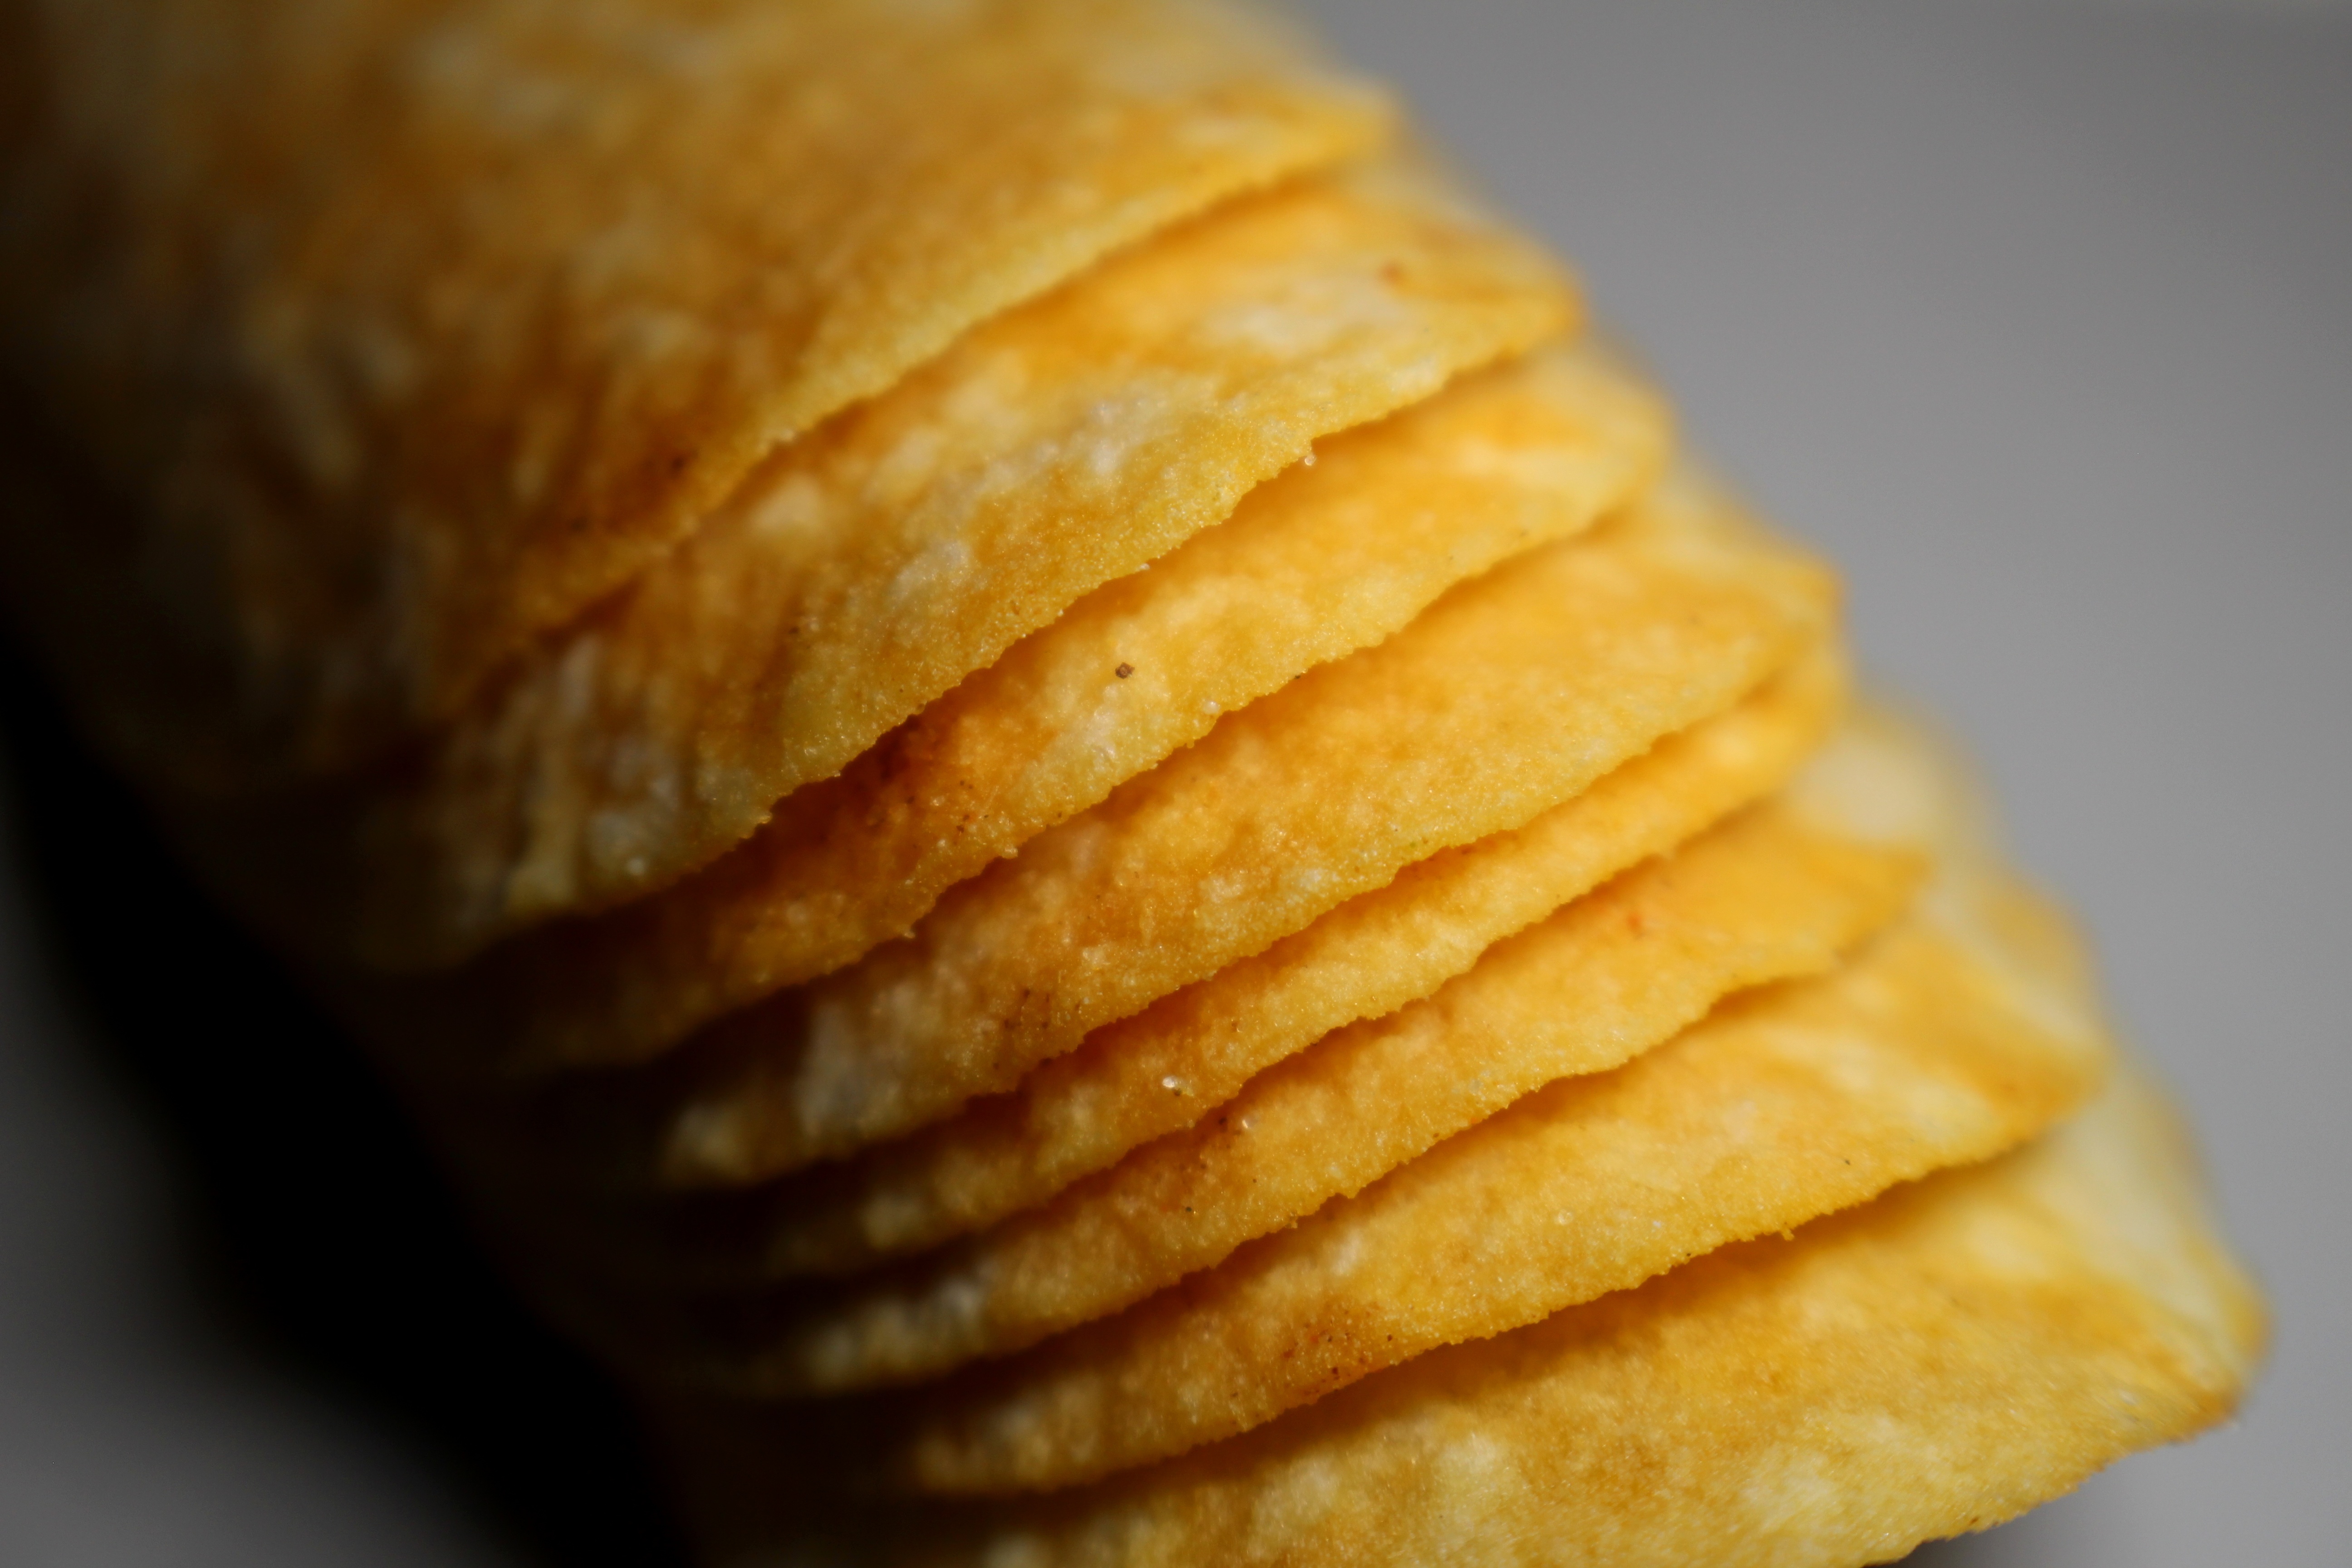
dish, food, produce, yellow, snack, dessert, eat, cuisine, hearty, salty, crispy, chips, baked goods, nibble, crisps, junk food, potato chips, salty snack, grass family, snack food, stack of chips